Telectronics

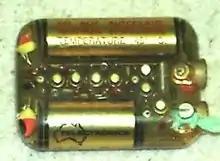
'Demand' (VVI) model P6 1967. Epoxy encapsulation, 7 transistors, mercury battery

Research also included dissection and analysis of the failure modes of explanted pacemakers of any manufacturer. Most failures were due to an internal short circuit of one of the cells of the multicell battery due to the growth of metal dendrites; or the result of water vapour diffusing though the epoxy resin encapsulation. The only suitable cell available at the time was the mercuric oxide-zinc cell, so the battery problems remained. In 1967 Telectronics commenced research into the technologies which could allow hermetic sealing of the pacemaker to preclude water vapour penetration and, as an interim measure contracted AWM, a subsidiary of AWA, to develop integrated circuits for the electronics. These early integrated circuits were developed by David R. Money who later joined Telectronics and later still led development of the cochlear implant for the profoundly deaf. The circuits were analogue type, housed in hermetically sealed ceramic military 'flat packs' with redundant double gold bonding of the terminations. The IC's were first used in the model P7 of 1969.